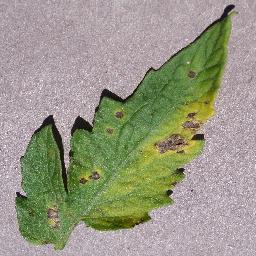
Label: Tomato___Septoria_leaf_spot